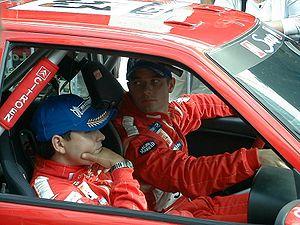
L'année 2001 marque le décollage de la carrière professionnelle de Sébastien Loeb. Menant de front un double programme en rallyes avec le soutien financier indéfectible de Jean-Pierre Champeau et l'appui de Citroën Sport et de la structure espagnole Piedrafita Sport, il remporte la première édition du championnat du monde junior, alors dénommé Coupe FIA des pilotes Super 1600, en s'imposant dans les cinq épreuves auxquelles il participe, puis décroche parallèlement le titre national avec un bilan de six victoires en huit courses. Il marque les esprits lors d'une pige effectuée en catégorie reine au rallye Sanremo pour le compte de la marque aux chevrons. Pour son premier engagement au volant de la Citroën Xsara WRC, il rejoint l'arrivée à la deuxième place du classement général, onze secondes derrière le vainqueur Gilles Panizzi, référence mondiale de l'époque sur asphalte. En signe de reconnaissance vis-à-vis de Dominique Heintz, l'homme qui lui permit d'effectuer ses premiers pas dans la compétition automobile en 1997, Loeb en fait son ouvreur personnel et lui permet d'intégrer de fait la structure du double chevron.
Daniel Elena, né le 26 octobre 1972 à Monaco, est un copilote de rallye monégasque. Il a fait ses débuts en 1997 dans l'équipe Rallye Jeune en tant que copilote d'Hervé Bernard. Il est pour la première fois copilote de Sébastien Loeb en 1997 au Critérium des Cévennes. Depuis ce parcours, les hommes ne se sont plus jamais séparés. En 2004, 2005 et 2006 ils sont champions du monde WRC avec la Citroën Xsara WRC, puis avec la Citroën C4 WRC en 2007, 2008, 2009 et 2010. En 2011 et 2012, ils sont de nouveau champions avec la Citroën DS3 WRC.